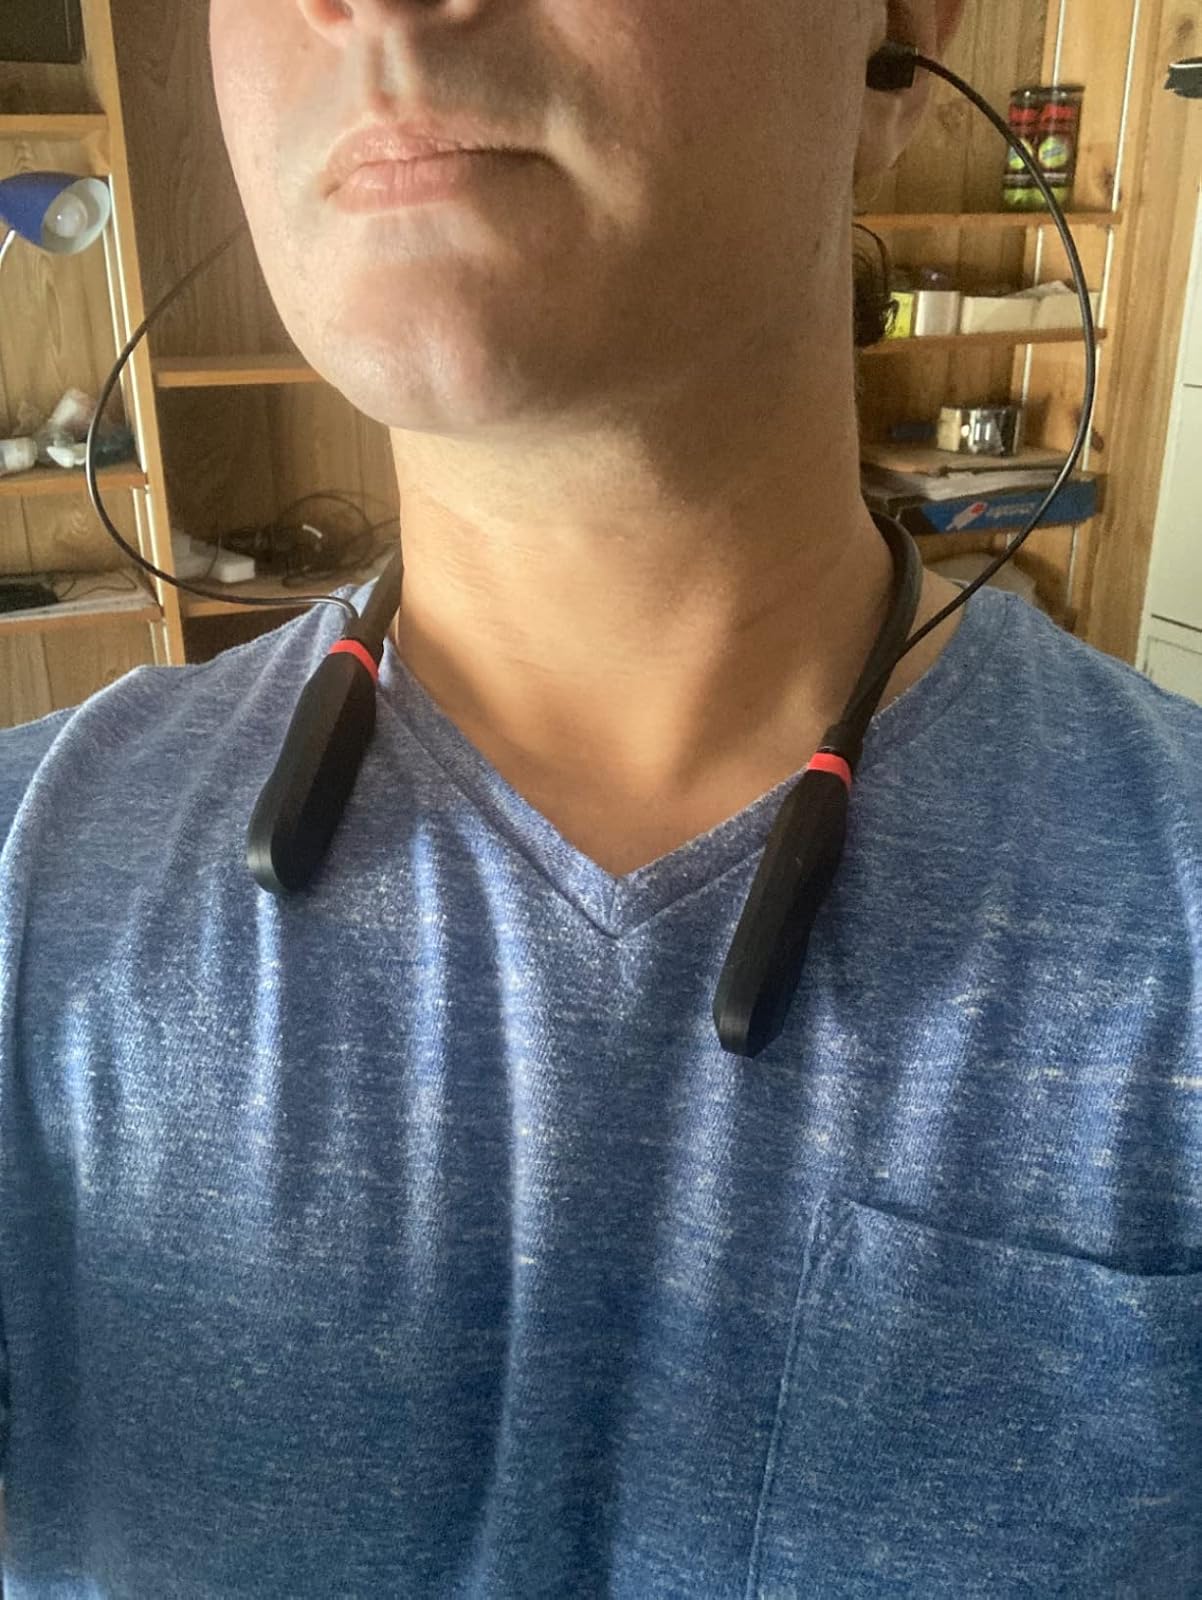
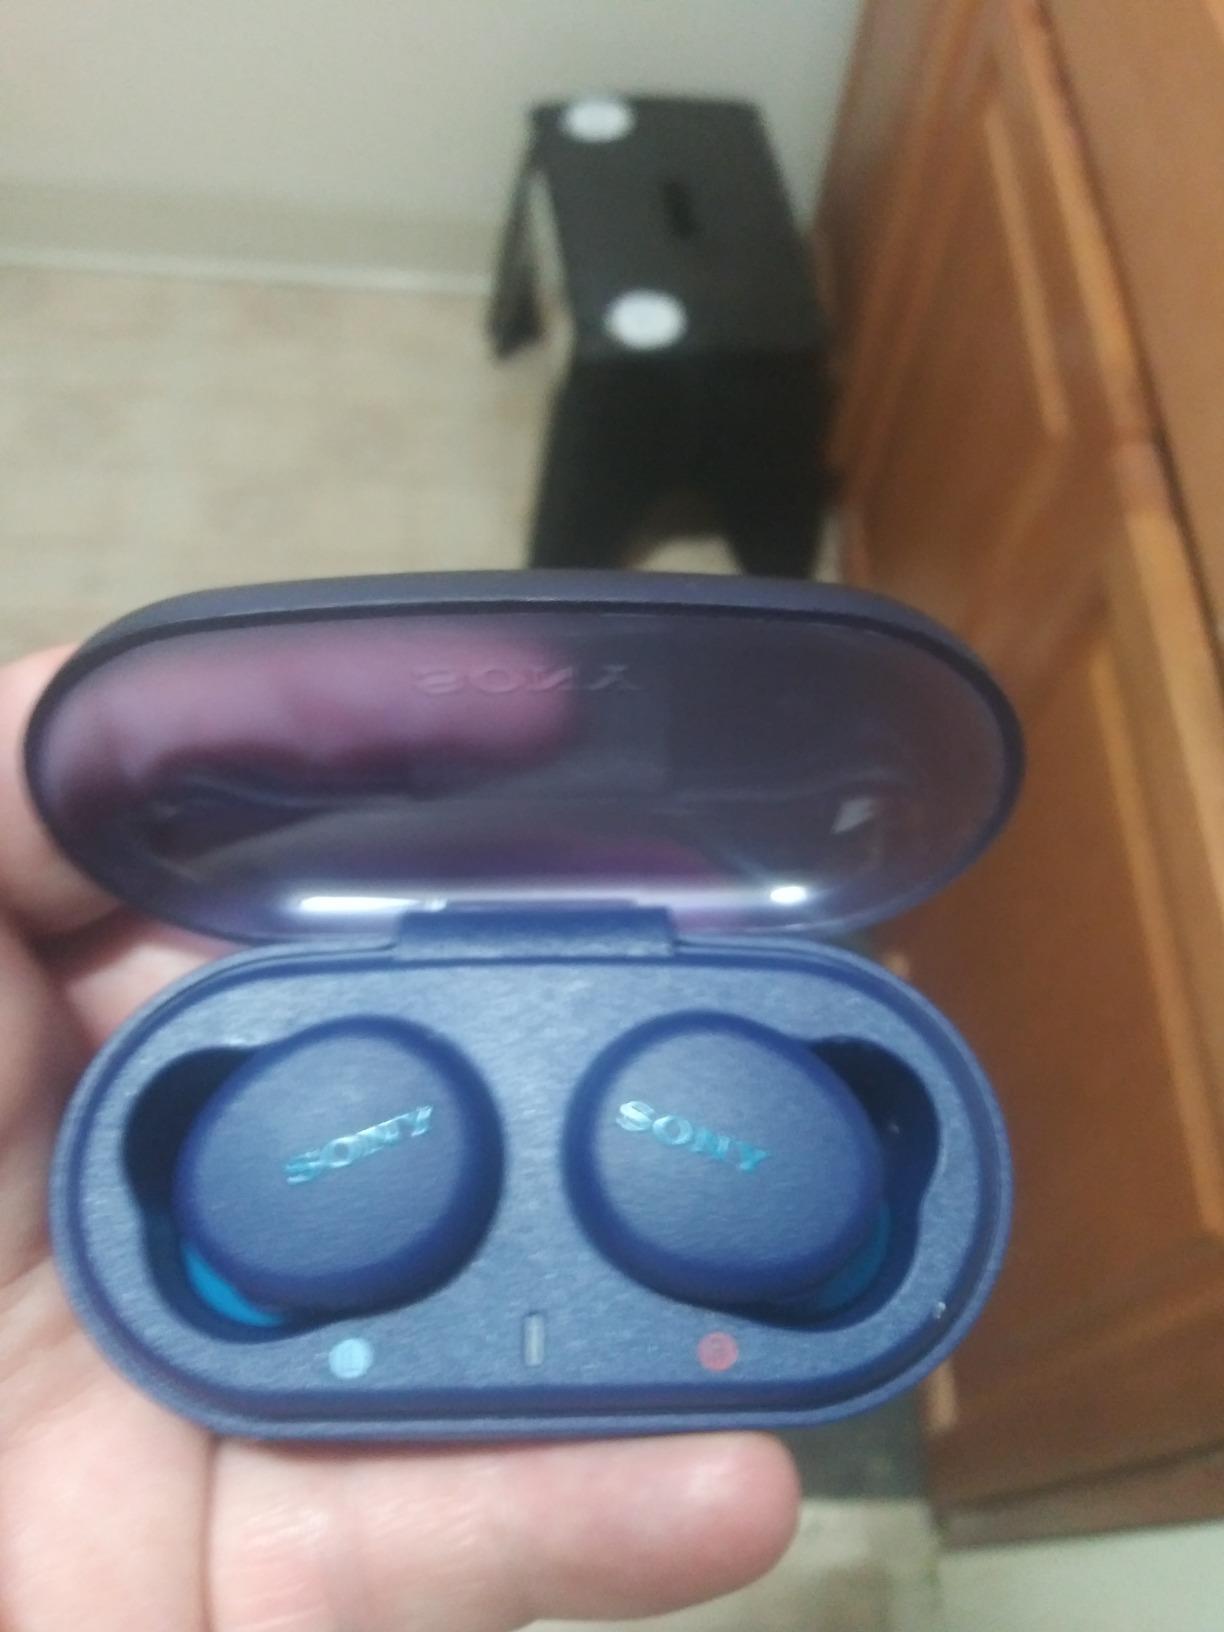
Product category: earbuds
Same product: no